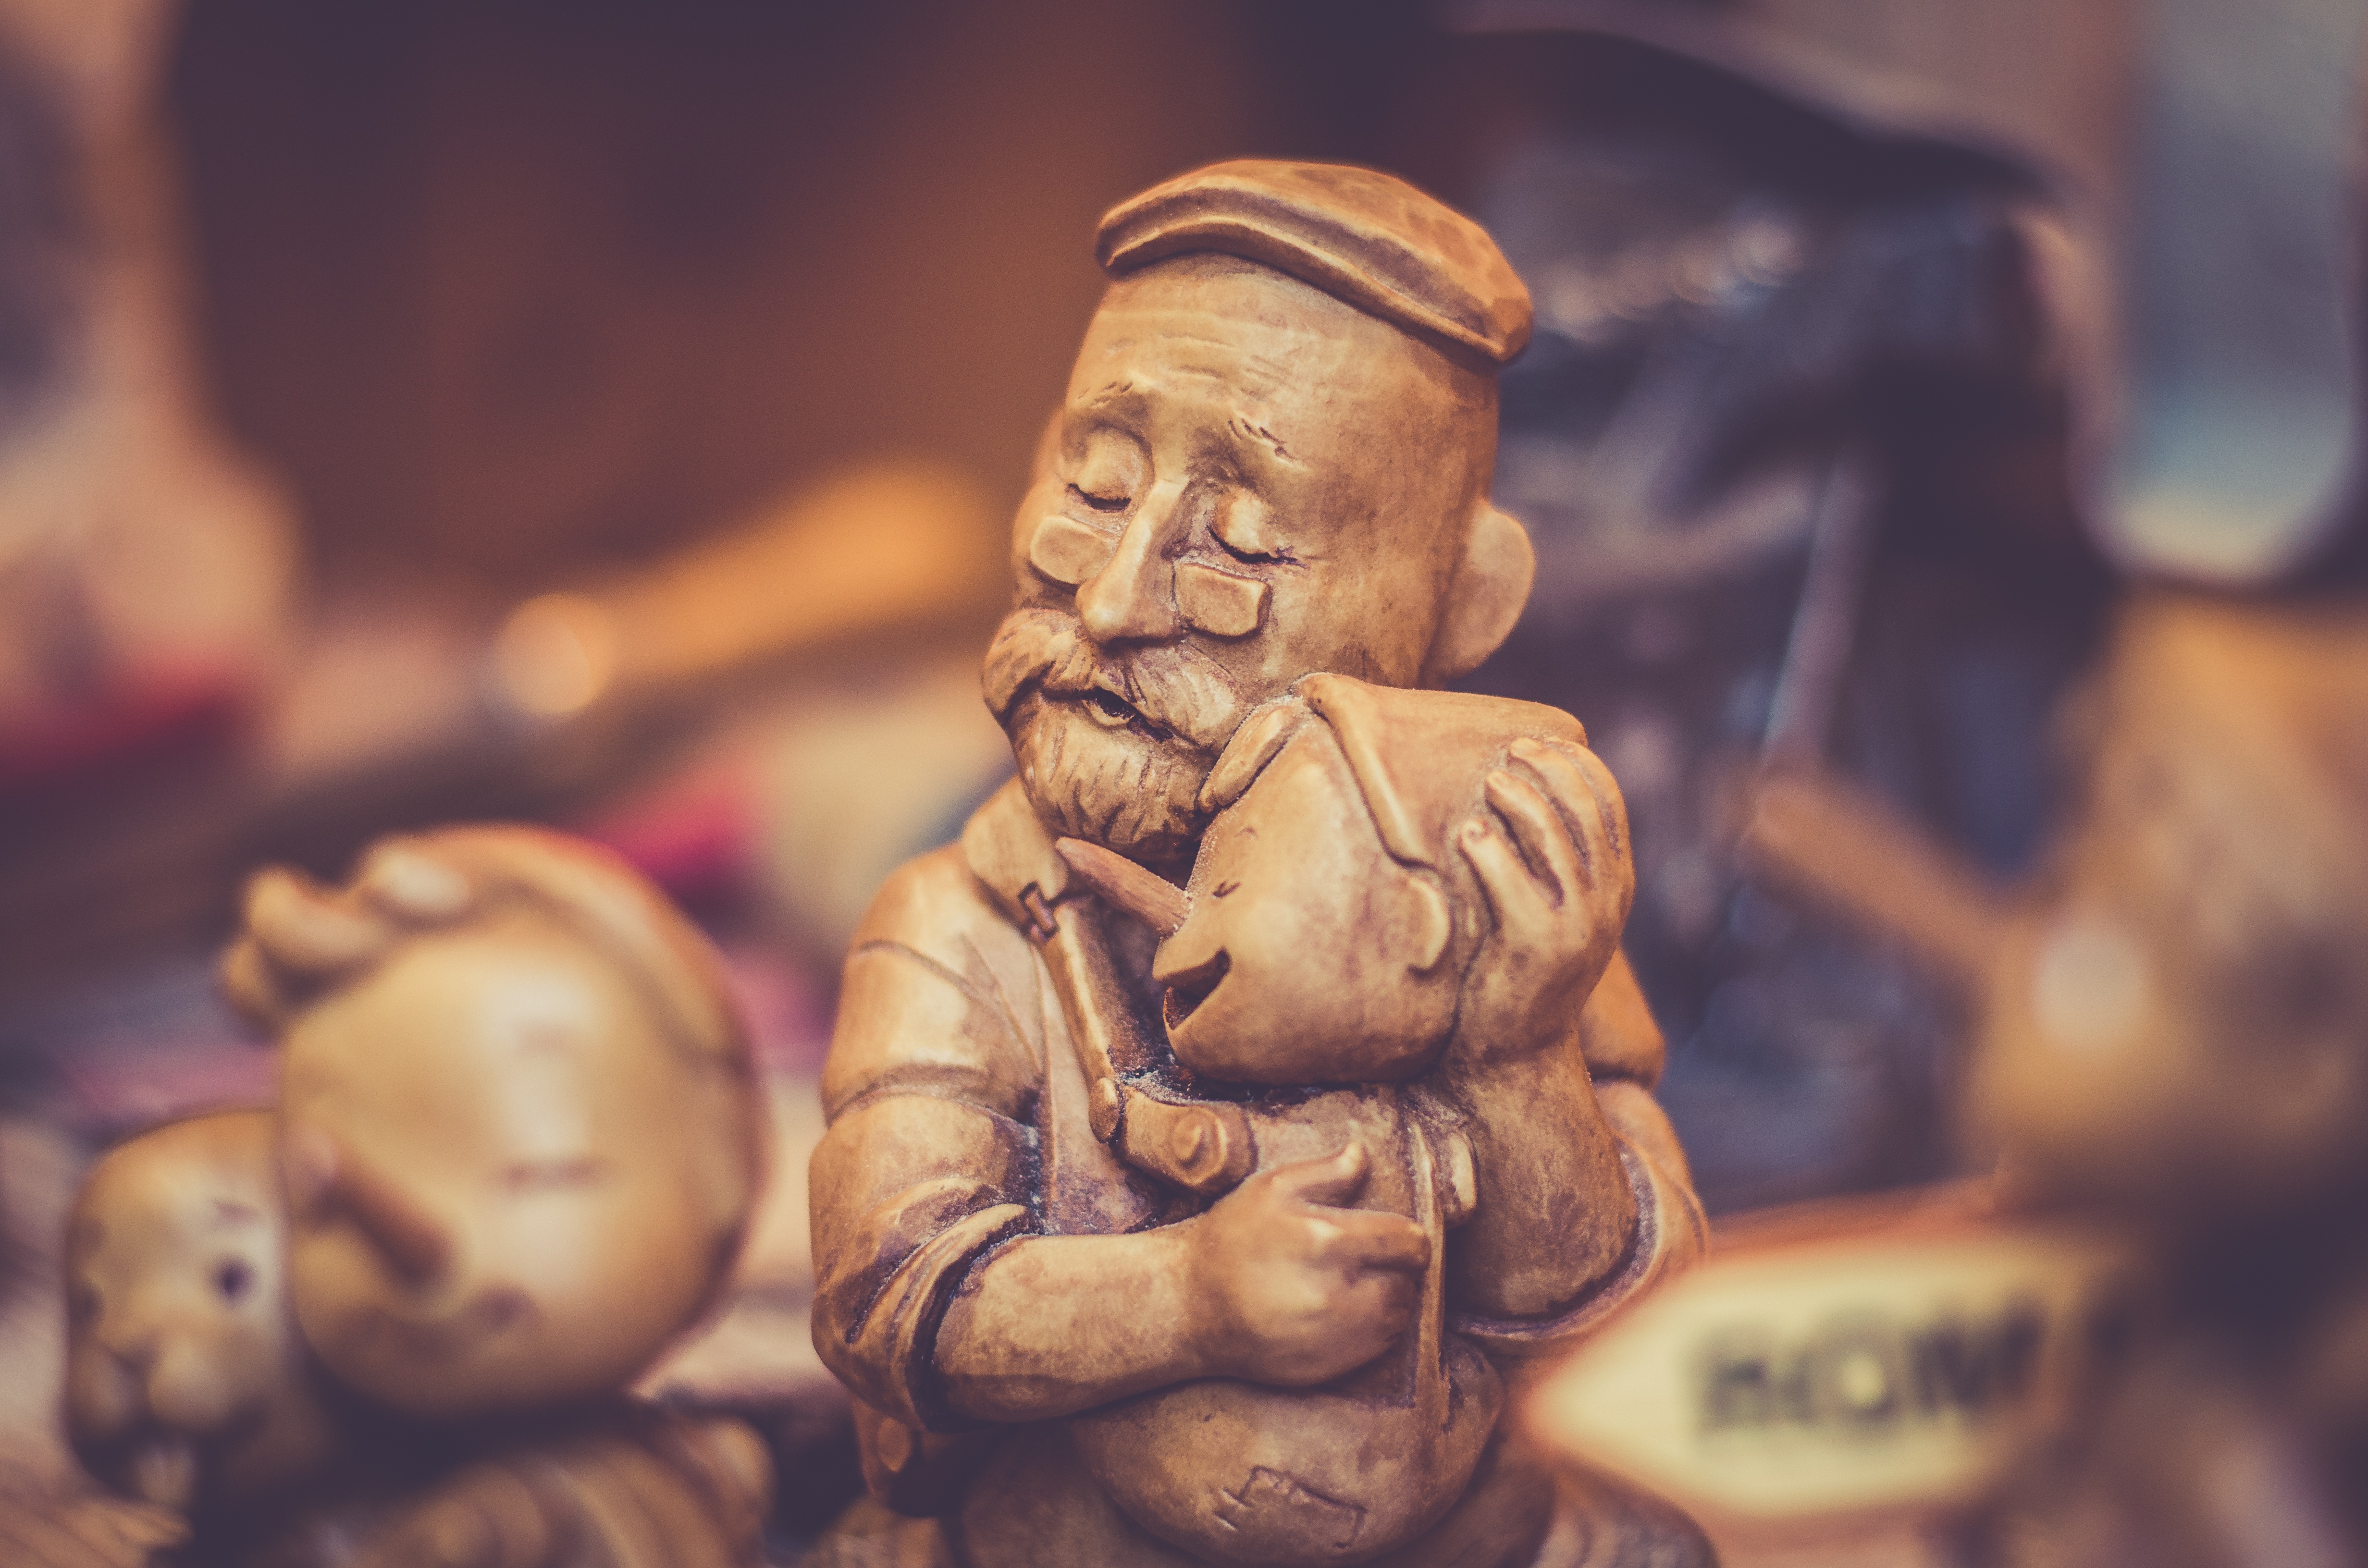
man, wood, kid, statue, love, father, religion, child, childhood, parent, dad, art, temple, carving, mythology, ancient history